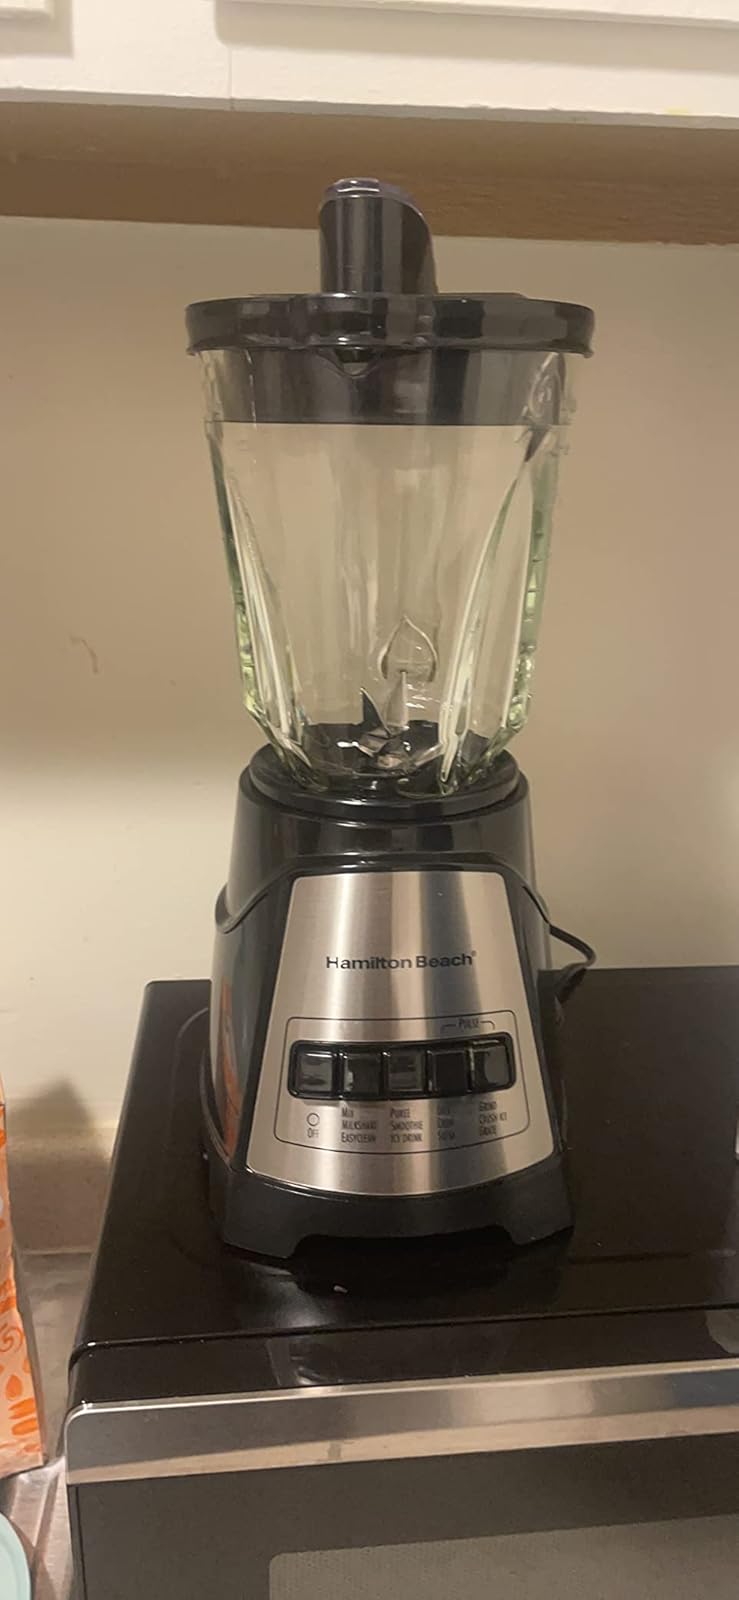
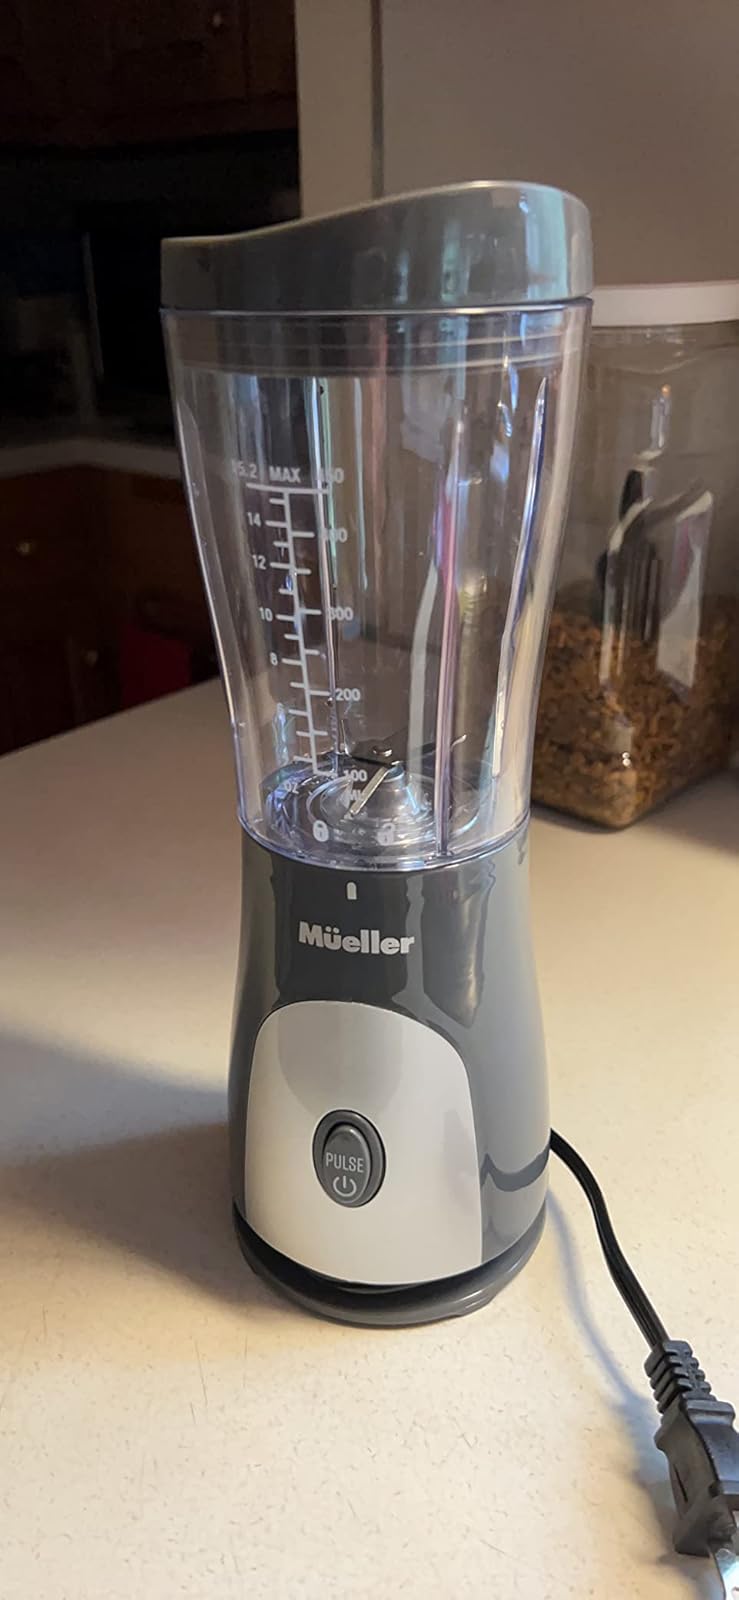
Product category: items_blender
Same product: no